Tekken Tag Tournament 2

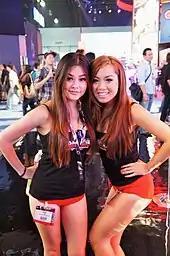
Promotion at the E3 2012

The "Tekken Hybrid" Blu-ray Disc collection, released on November 22, 2011, contains the "" CGI animated film and an HD version of the original "Tekken Tag Tournament", as well as a demo version of "Tekken Tag Tournament 2", called "Tekken Tag Tournament 2 Prologue" for the PlayStation 3. The contents of the prologue mainly revolve around elements of the movie, and features four characters: Alisa Bosconovitch, Devil Jin, Devil Kazuya and Ling Xiaoyu, all of whom feature new costumes (the school uniform for Alisa and Xiaoyu, and the new Devil design from the movie for Devil Jin and Devil Kazuya).